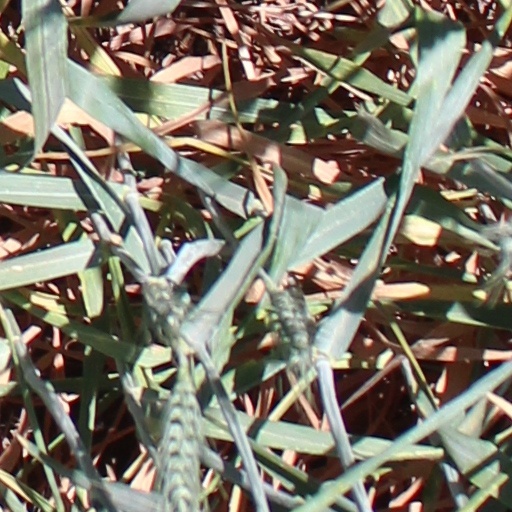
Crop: wheat